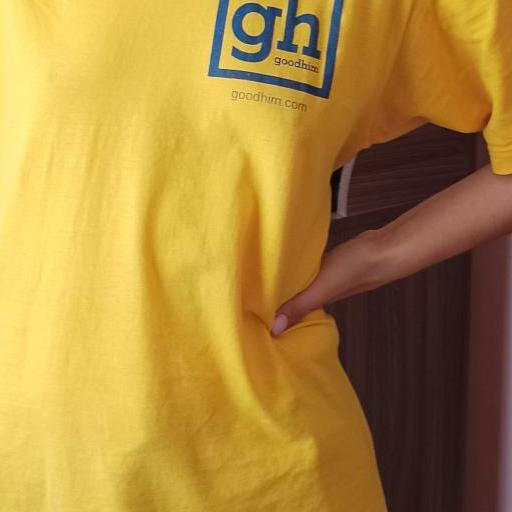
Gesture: no_gesture